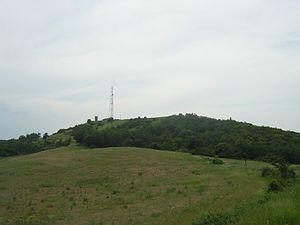
Le massif de la Malepère est un massif de montagne de la chaîne des Pyrénées dans le département de l'Aude en région Occitanie, en France. Il mesure 14,7 km de long pour 8,8 km de large, et culmine au mont Naut à 442 mètres. La superficie de sa zone centrale est de 5 873 ha.